Ralph W. Cram

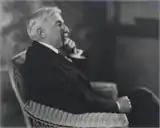
Cram at home in Bettendorf, Iowa

He was born in Zanesville, Ohio, in 1869, son of Charles W. Cram, a physician, and Clarissa Deming. Cram was a cousin of American architect Ralph Adams Cram.